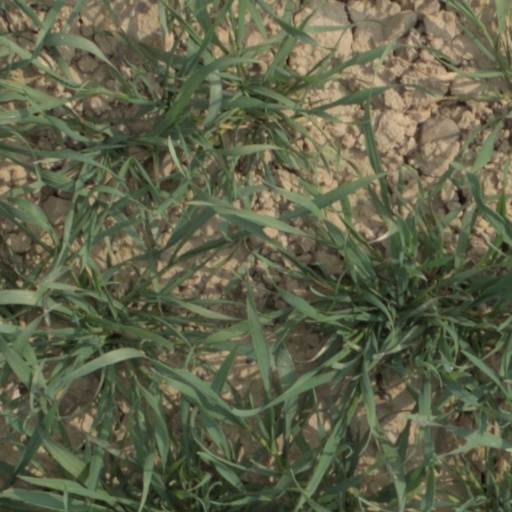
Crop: wheat